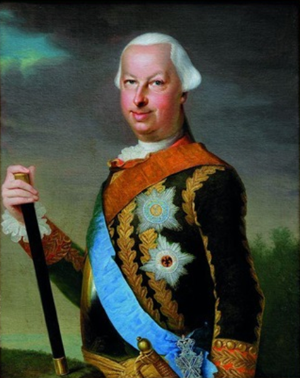
Louis IX de Hesse-Darmstadt, né le 15 décembre 1719 à Darmstadt et mort le 6 avril 1790 à Pirmasens, est landgrave de Hesse-Darmstadt de 1768 à sa mort.